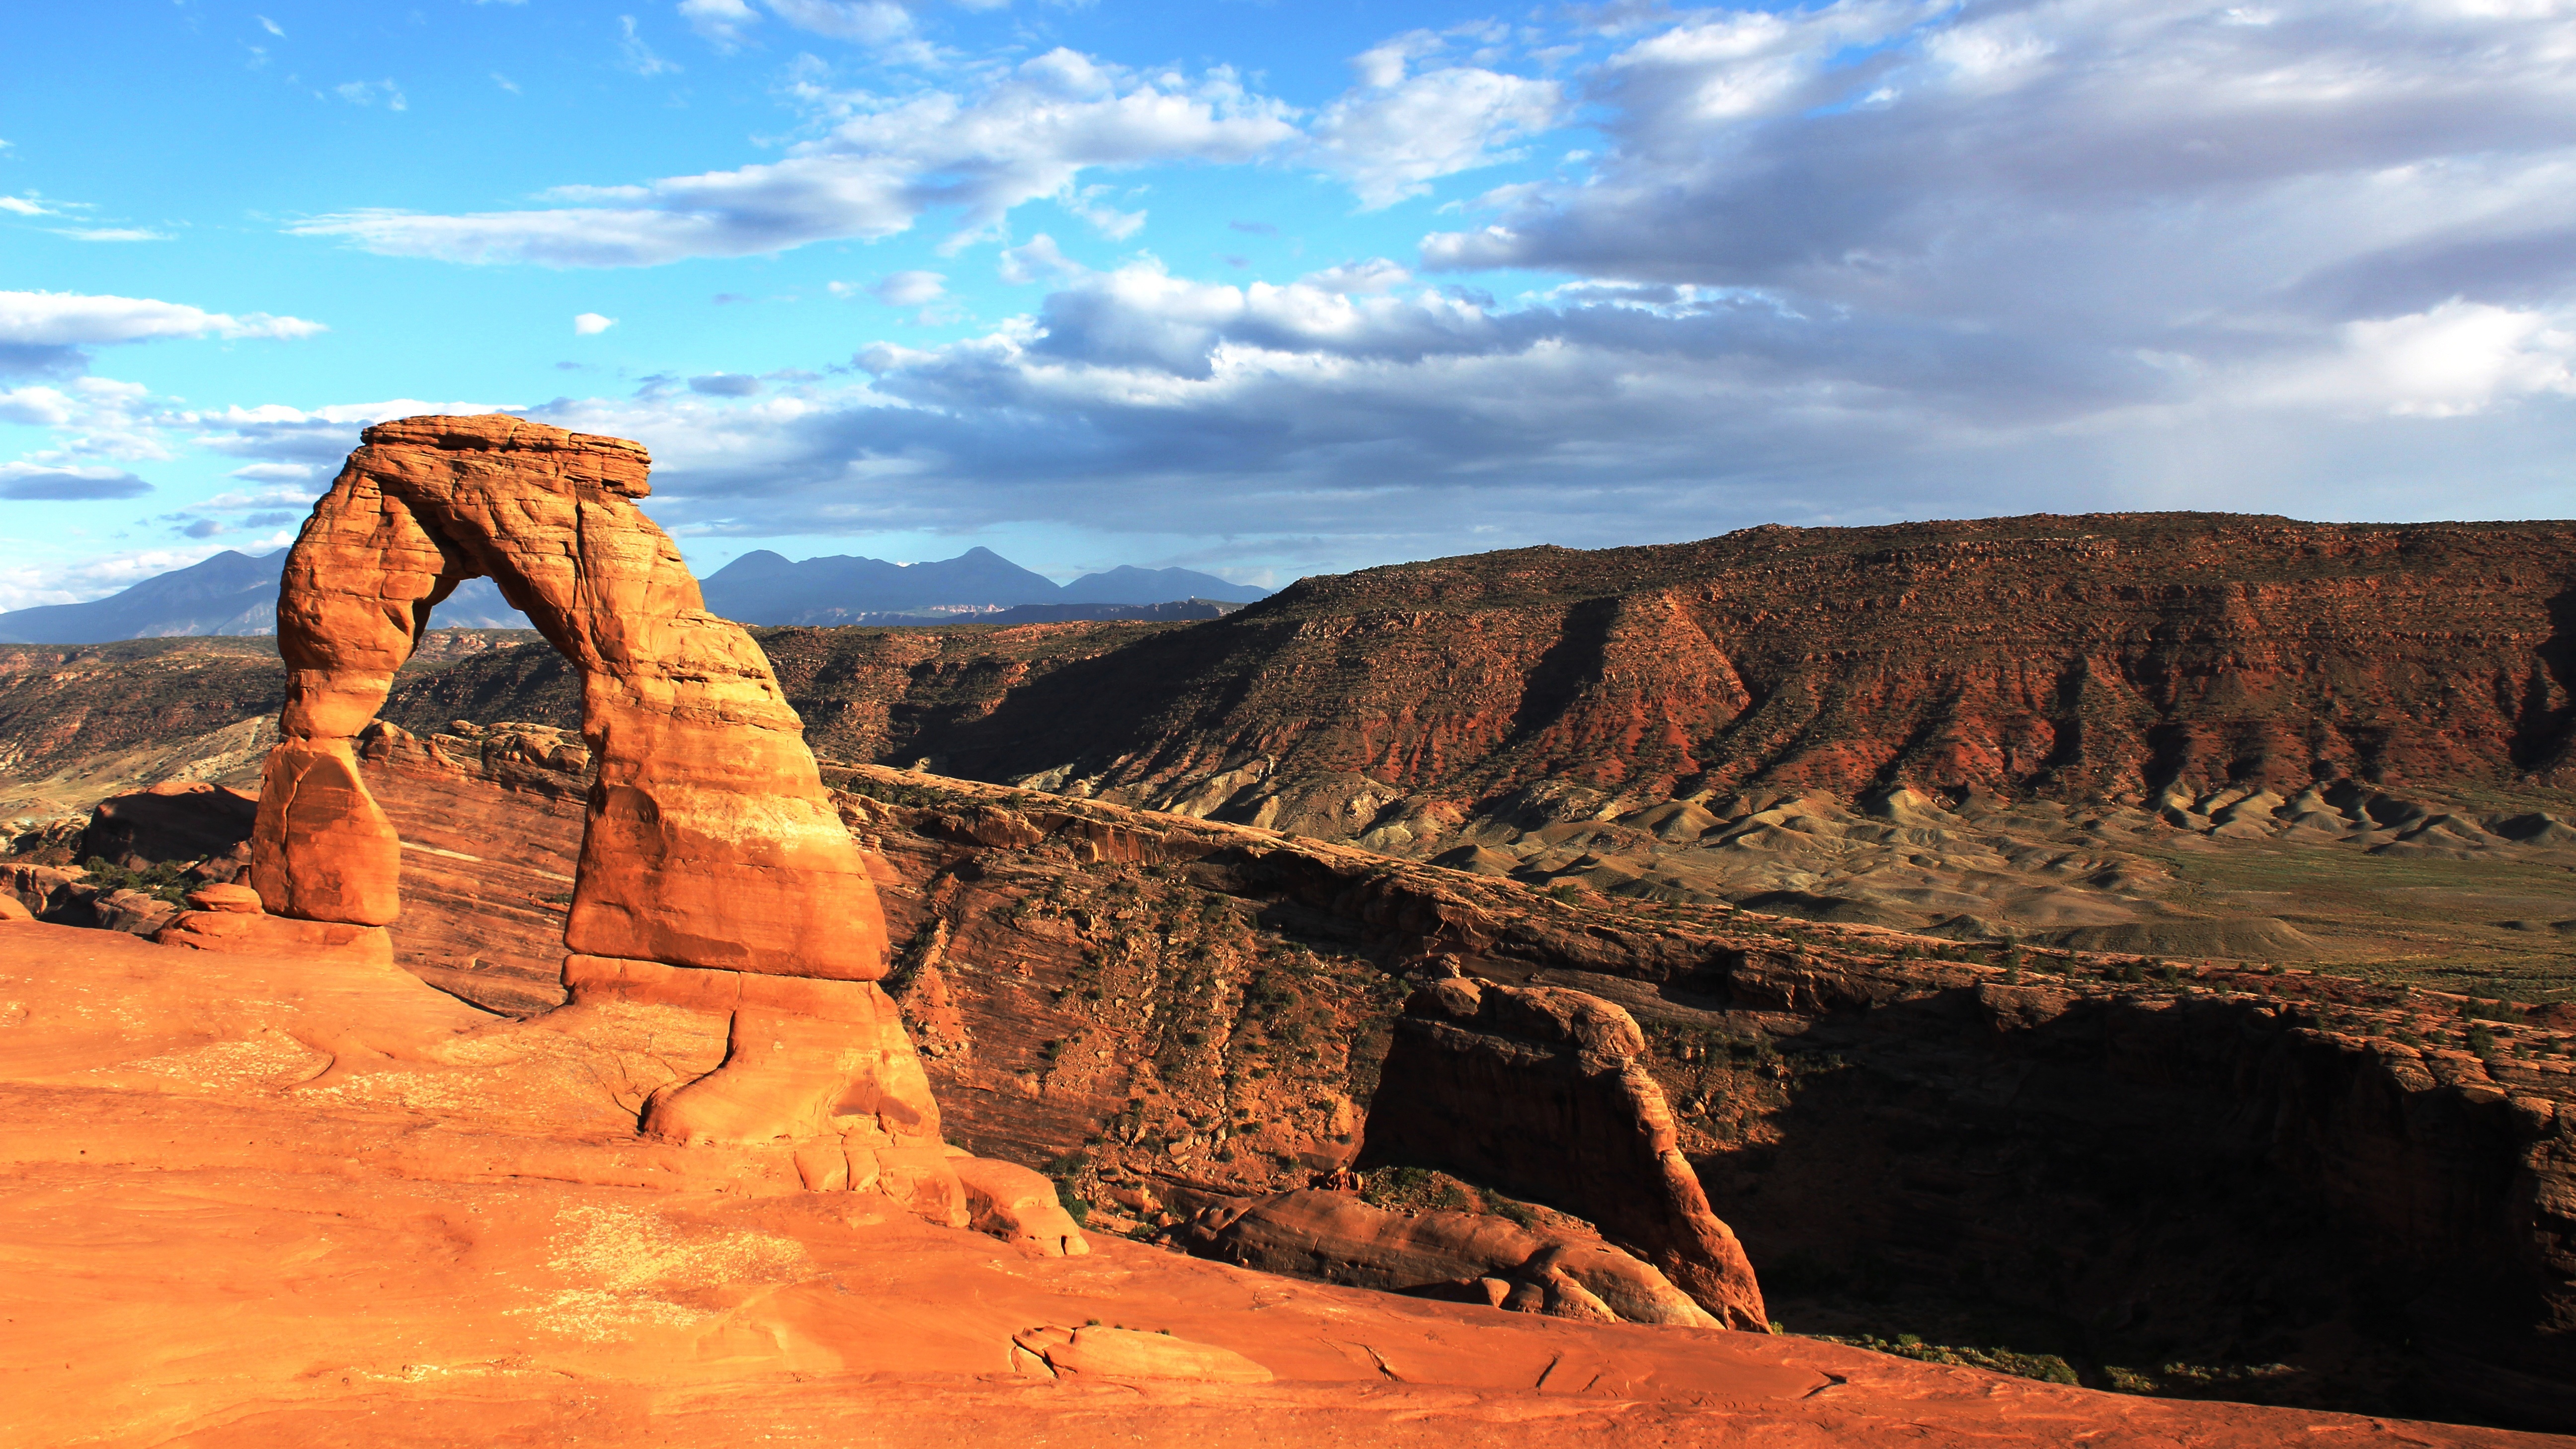
landscape, rock, wilderness, sky, valley, formation, cliff, arch, red, soil, canyon, grand canyon, terrain, national park, material, majestic, united states, clouds, geology, badlands, plateau, clay, wadi, butte, landform, natural environment, geographical feature